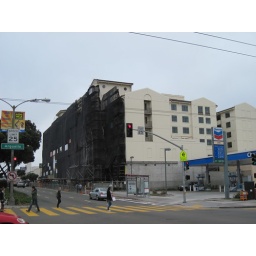
New office of the Institute on Aging under construction. The building will include senior housing.